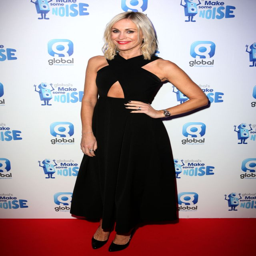
television show host looked cool and calm in an ankle - length black dress